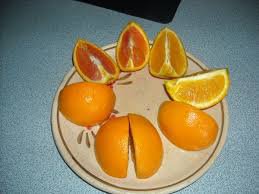
Label: Orange